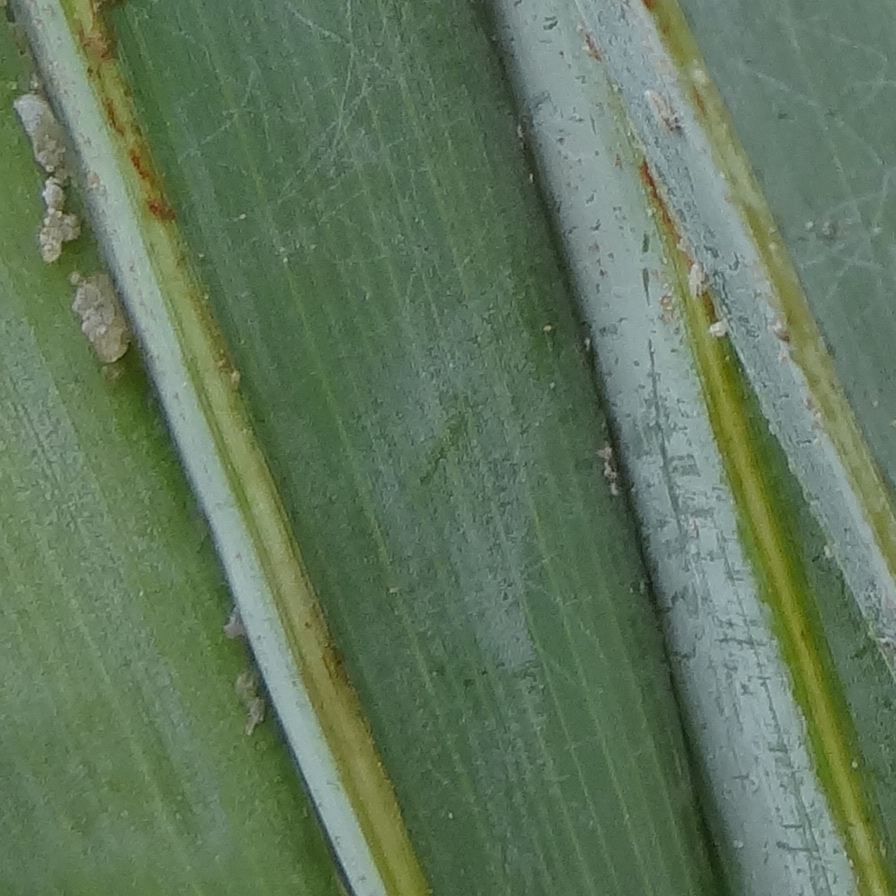
Label: Dubas